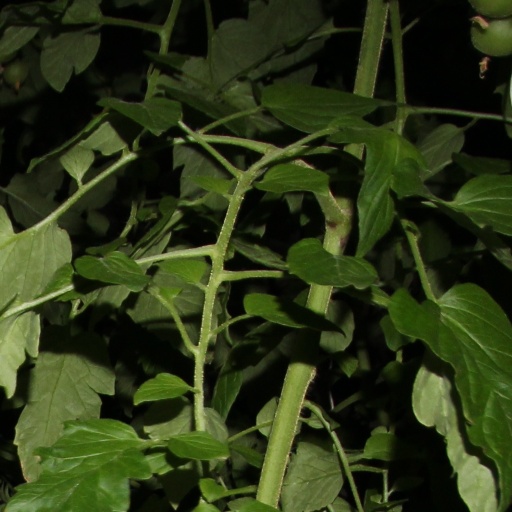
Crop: tomato